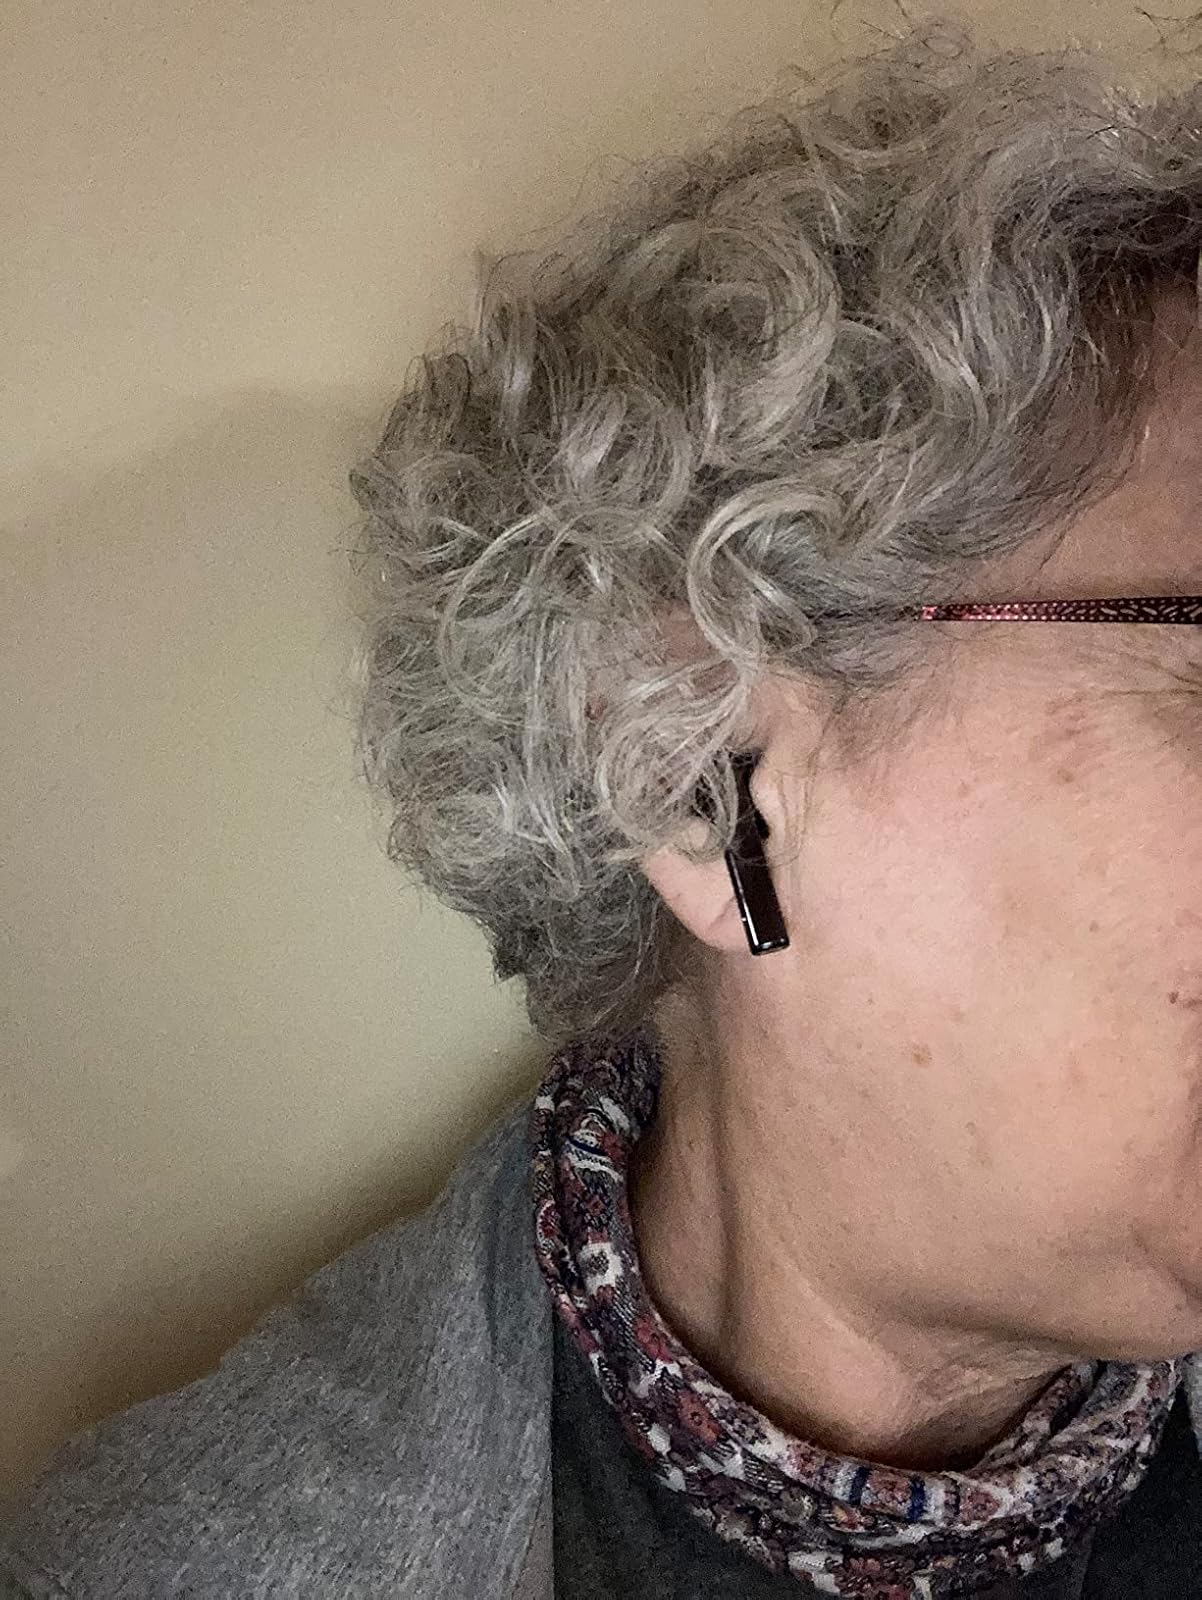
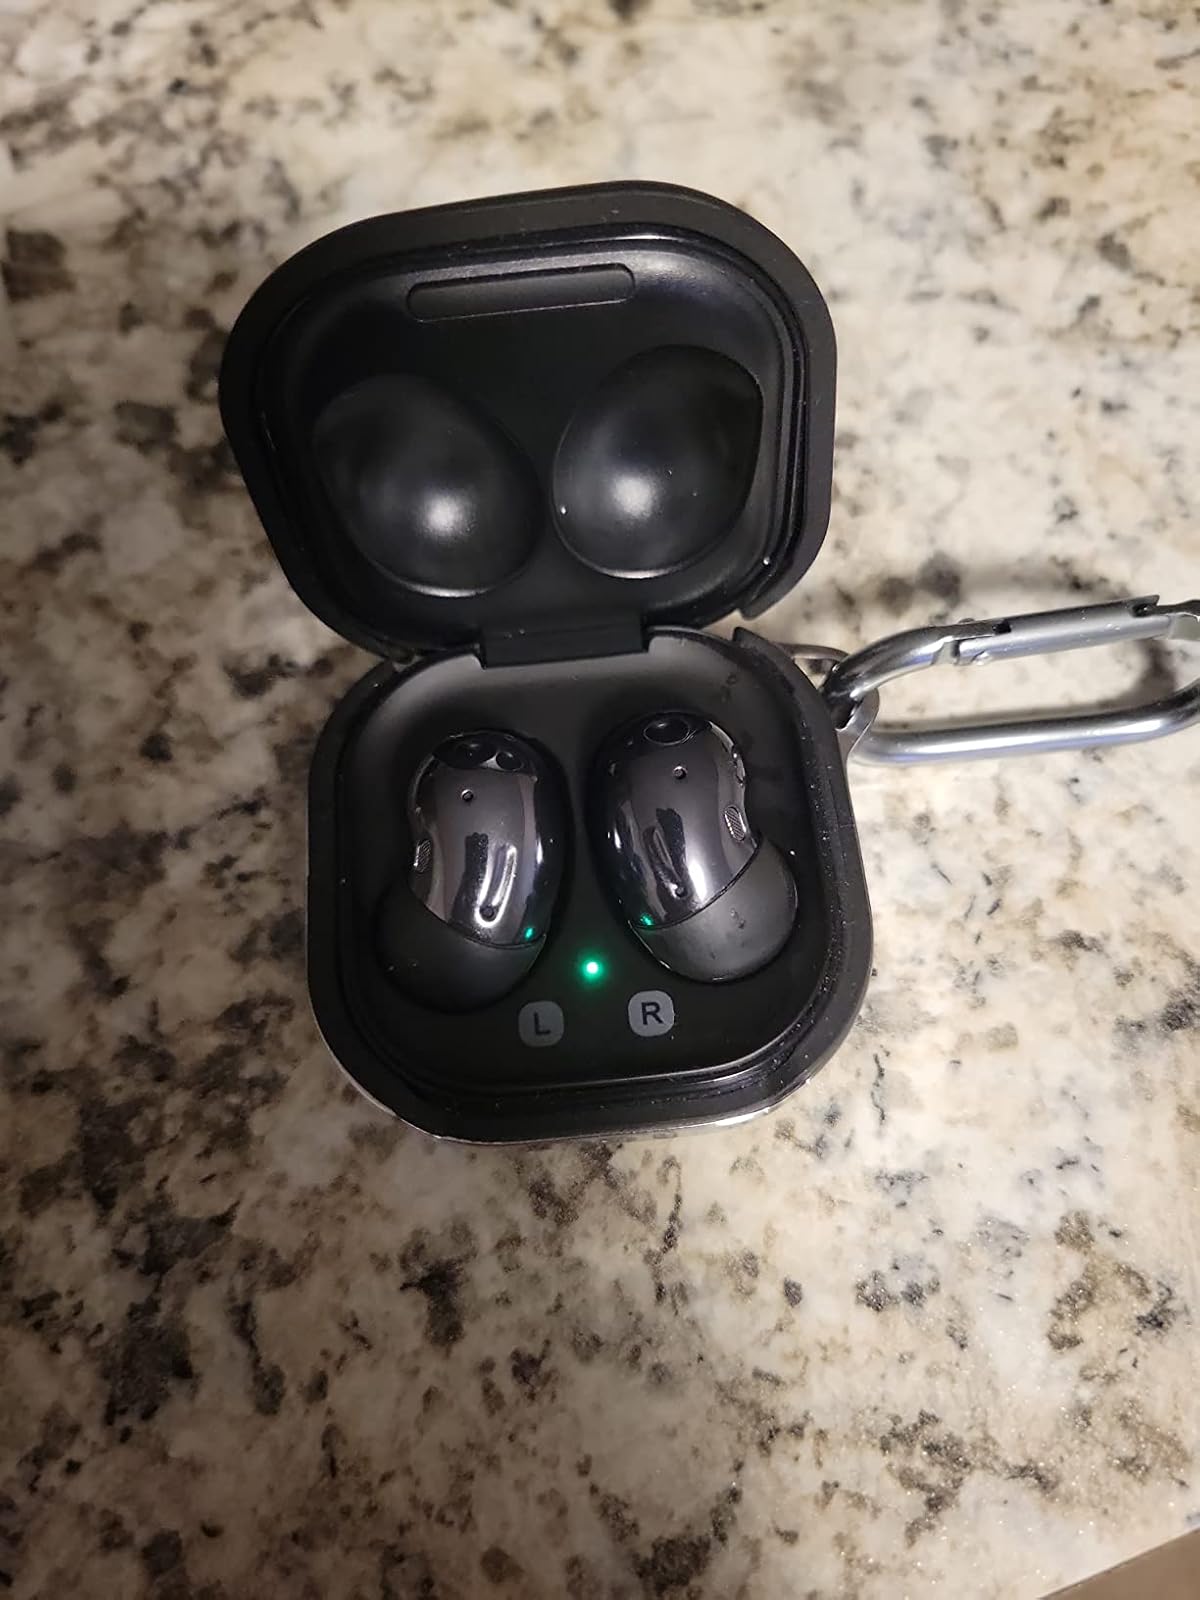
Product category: earbuds
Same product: no